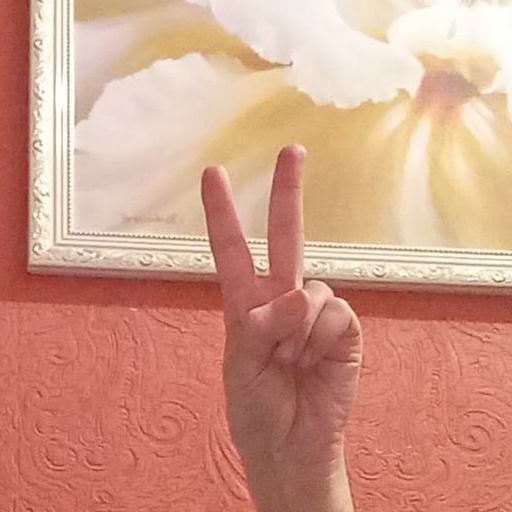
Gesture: peace